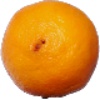
Label: lemon_meyer